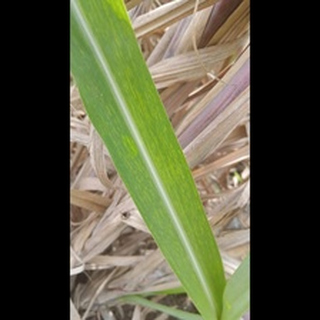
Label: sugarcane_mosaic